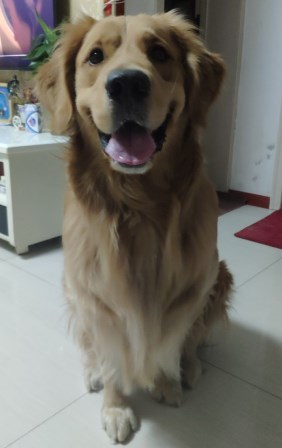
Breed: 5355-n000126-golden_retriever